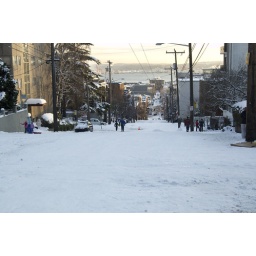
Much smoother than one block away - note the little ramp built up in the middle of the street in the middle of the hill now!